Tanks of the United States

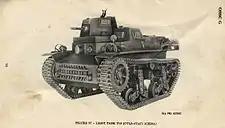
T16 light tank

The M1 combat car was a tankette that entered use with the U.S. Cavalry in the late 1930s.